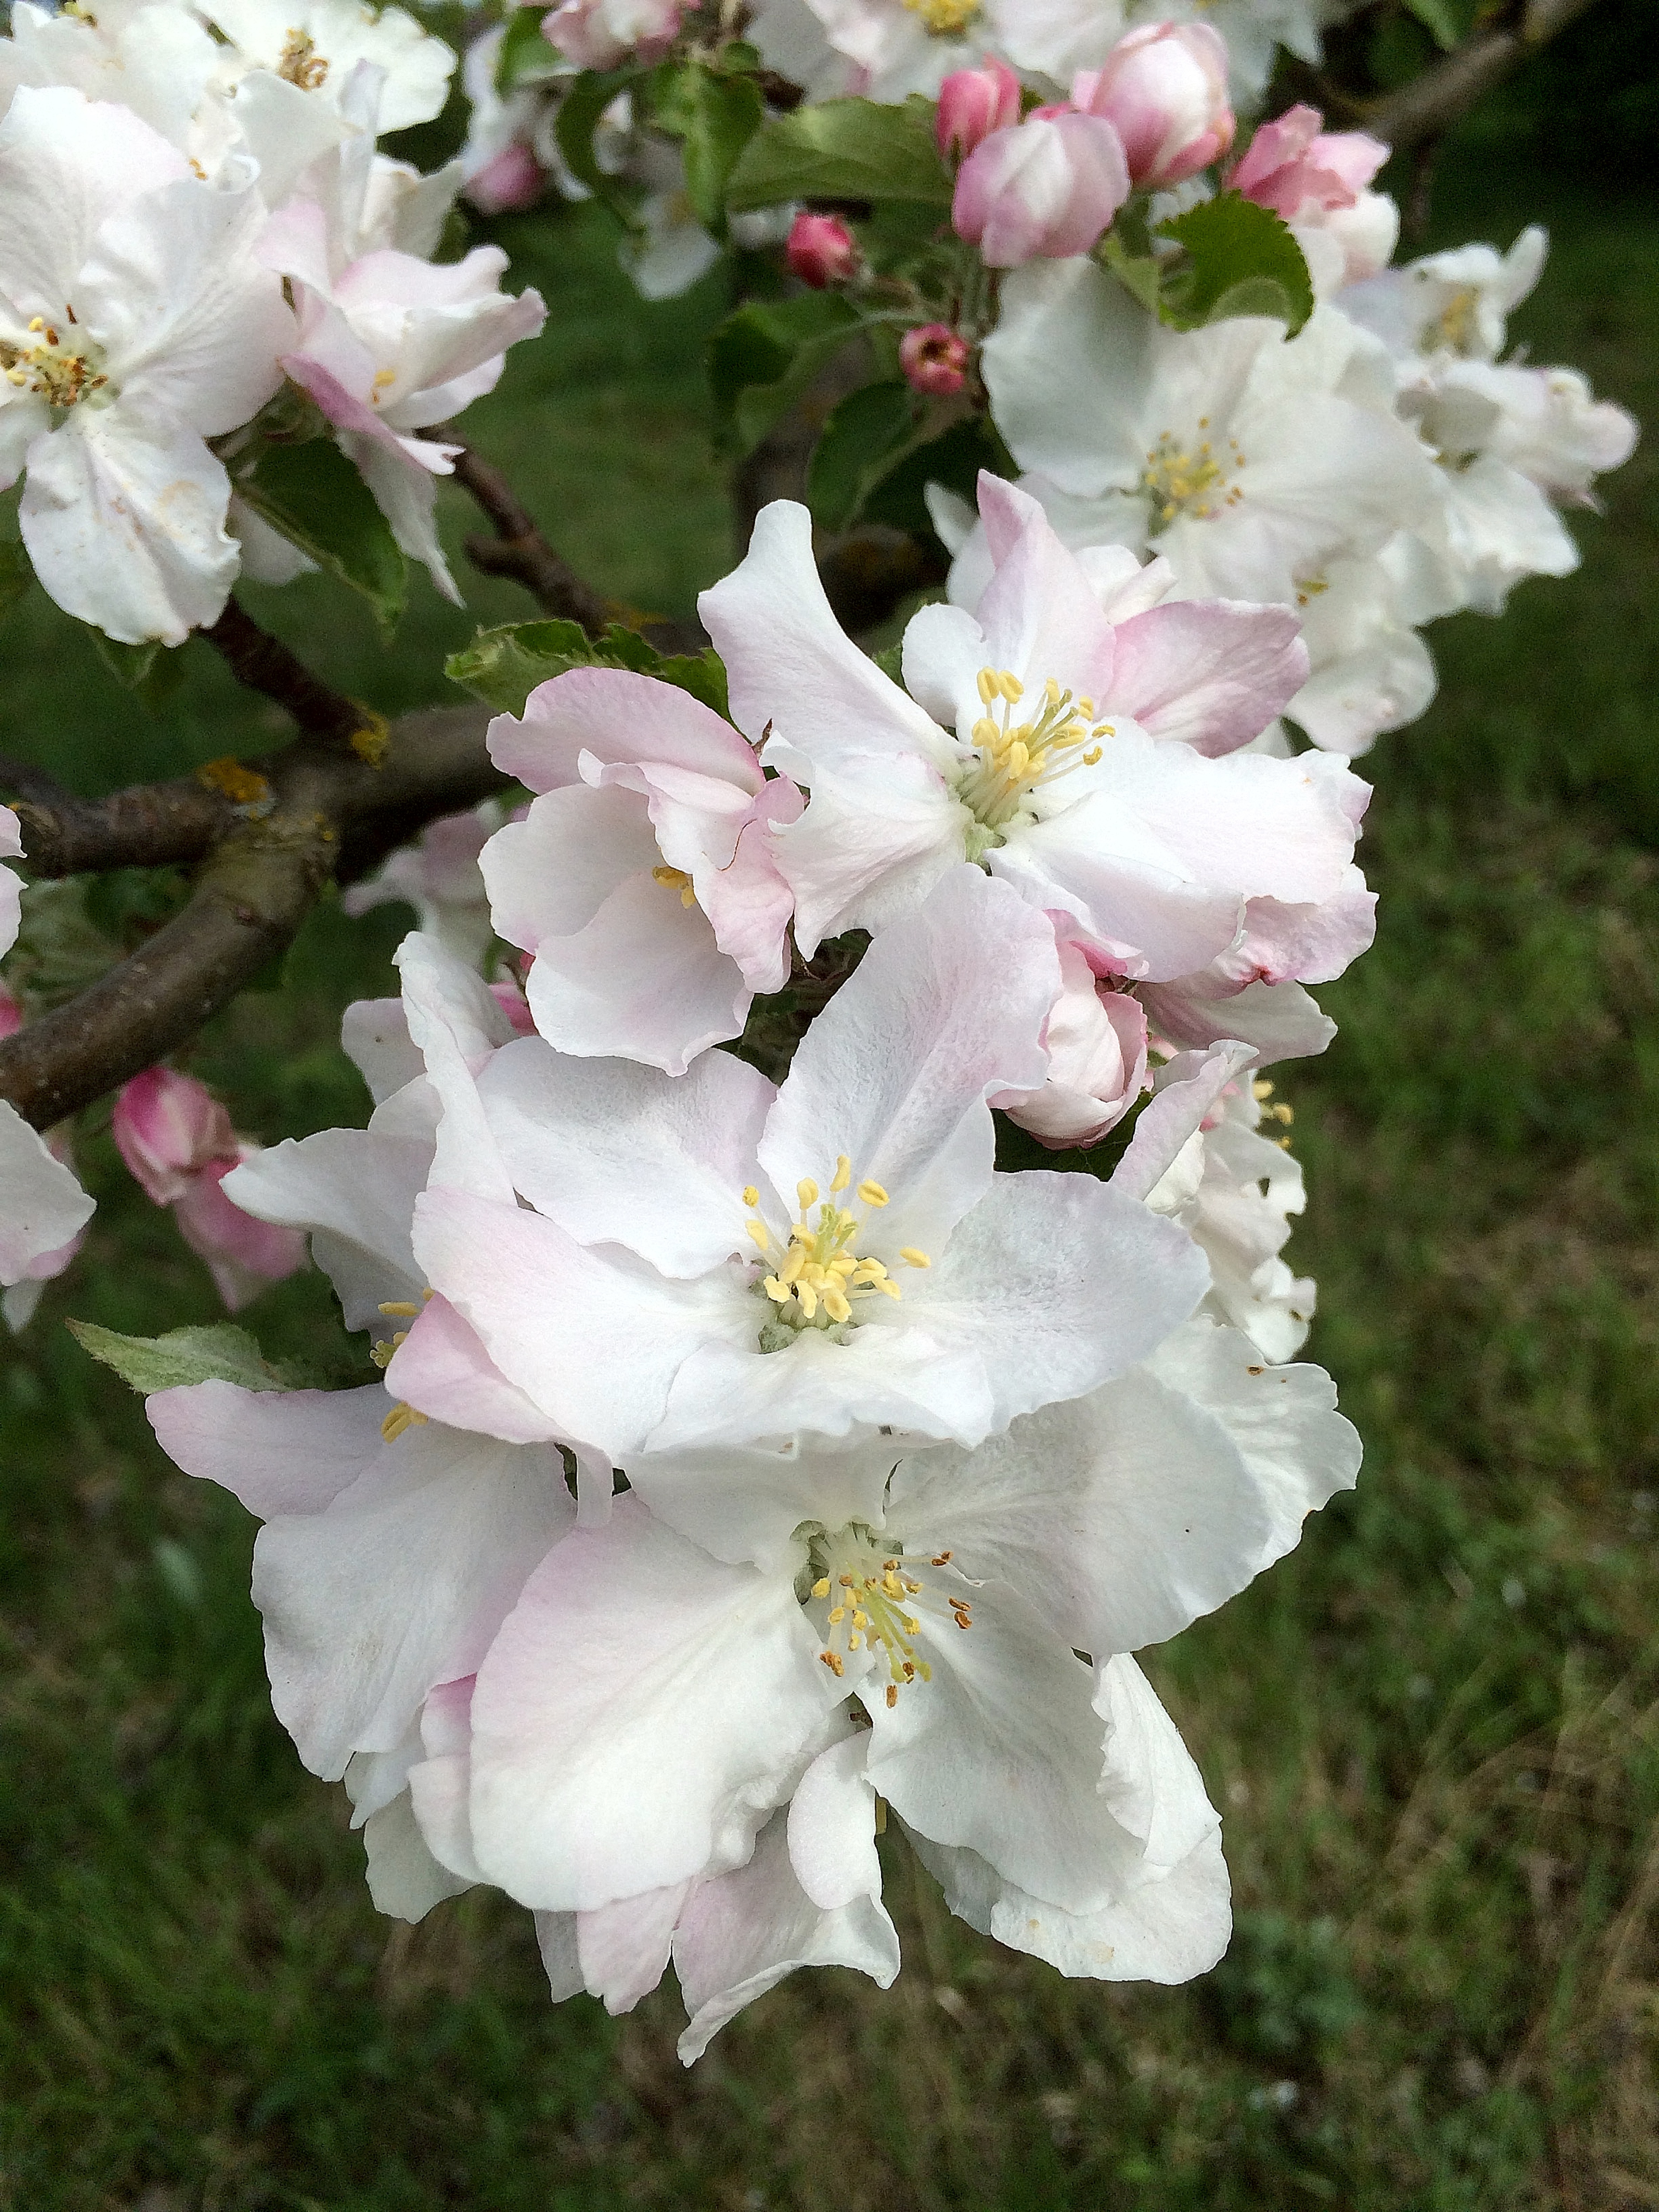
nature, branch, blossom, plant, white, flower, petal, bloom, spring, produce, flora, cherry blossom, shrub, flowering plant, rose family, woody plant, land plant